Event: Nepal Earthquake
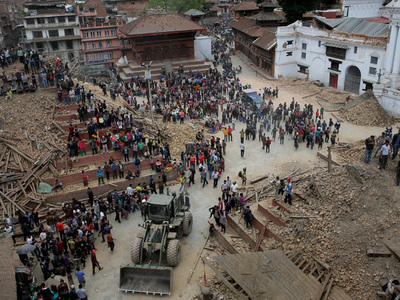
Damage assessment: damage